Nikolai Kuznetsov (botanist)

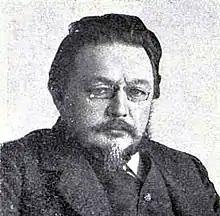
Nikolai I. Kuznetsov

Nikolai Ivanovich Kuznetsov (Николай Иванович Кузнецов; 1864-1932) was a Russian botanist. He was born and died in Saint Petersburg (Leningrad). He was a graduate of and a professor at Saint Petersburg State University.